George Hayduke (author)

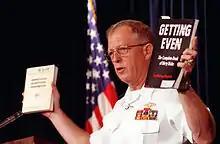
Hayduke's book "Getting Even" (right), held up by Rear Admiral Richard D. Milligan at a press conference concerning the 1989 USS "Iowa" turret explosion

George Hayduke is the pen name of a prolific anonymous author of prank books. The name is believed to be based on the character George Washington Hayduke III, created by Edward Abbey in his 1975 book "The Monkey Wrench Gang", and 1990 book "Hayduke Lives!". Often in collaboration with perhaps equally pseudonymous co-author M. Nelson Chunder, Hayduke has authored numerous guides to pranks and practical jokes, primarily intended for vengeance. Activities suggested range from the merely annoying and mischievous to the illegal and extremely dangerous. Hayduke's book "Getting Even: The Complete Book of Dirty Tricks" was found in the locker of a man accused of the USS Iowa turret explosion, which killed 47 people.